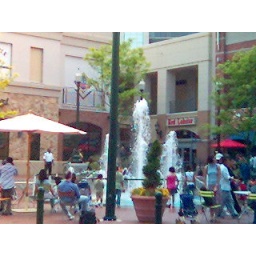
there is absolutely NO water coming out of the ground in this picture